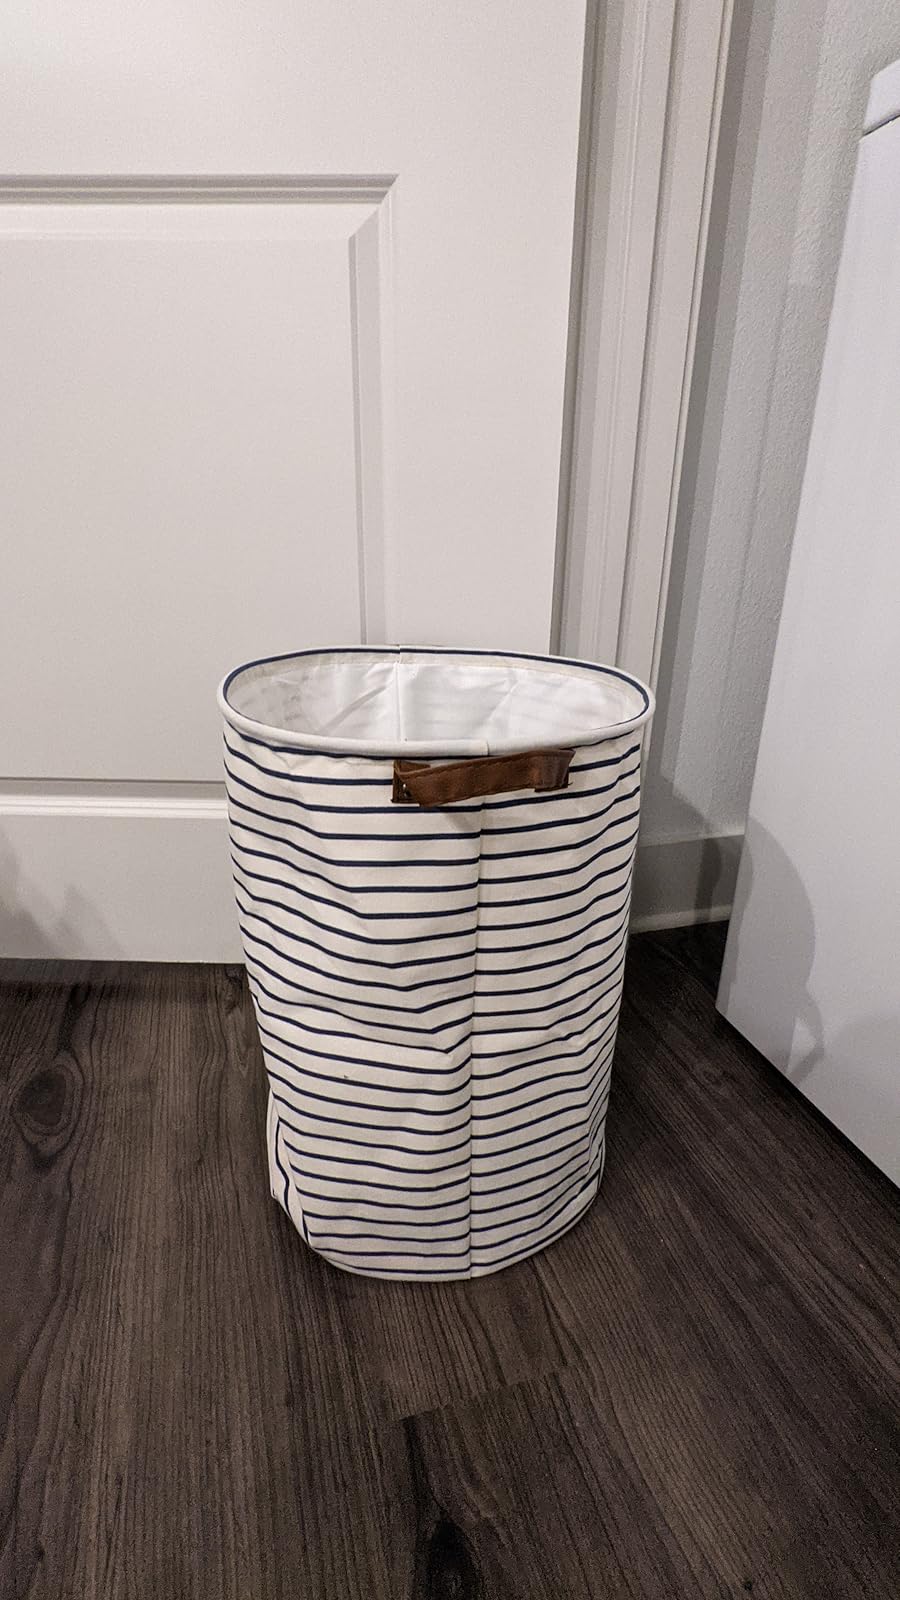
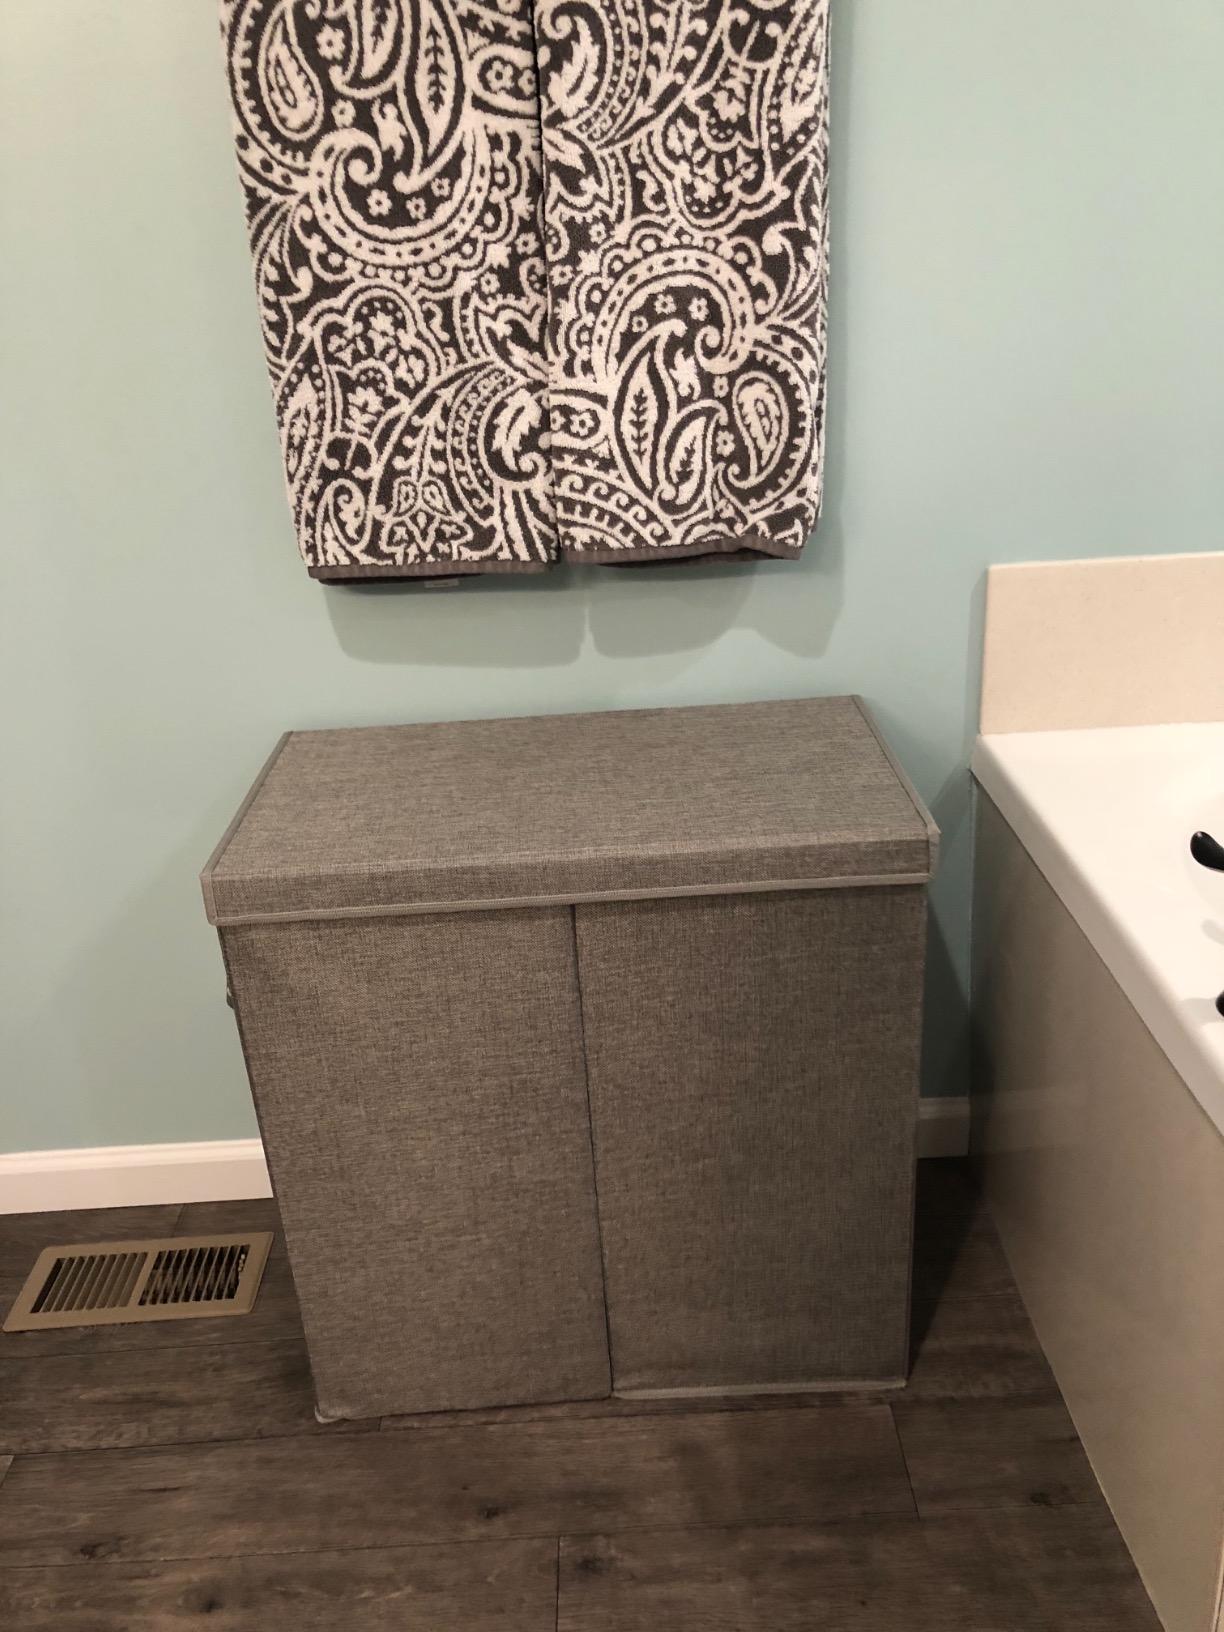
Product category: items_hamper
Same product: no